Federation (short story collection)

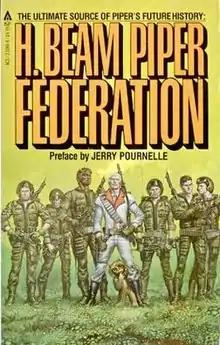
First edition cover art by Michael Whelan.

Federation is a collection of short stories by American writer H. Beam Piper, edited by John F. Carr. The book was published in 1981 by Ace Books, and again in 1982, 1983 and 1986. Most of these stories take place in the early part of his Terro-Human Future History.